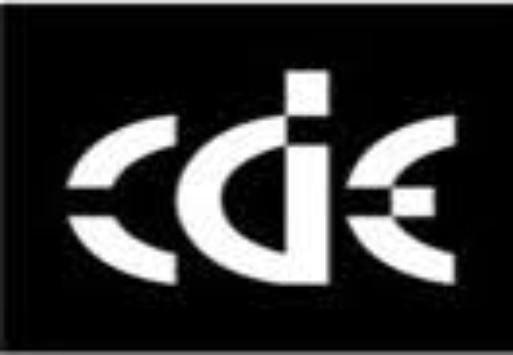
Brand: CDELALA
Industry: Clothes